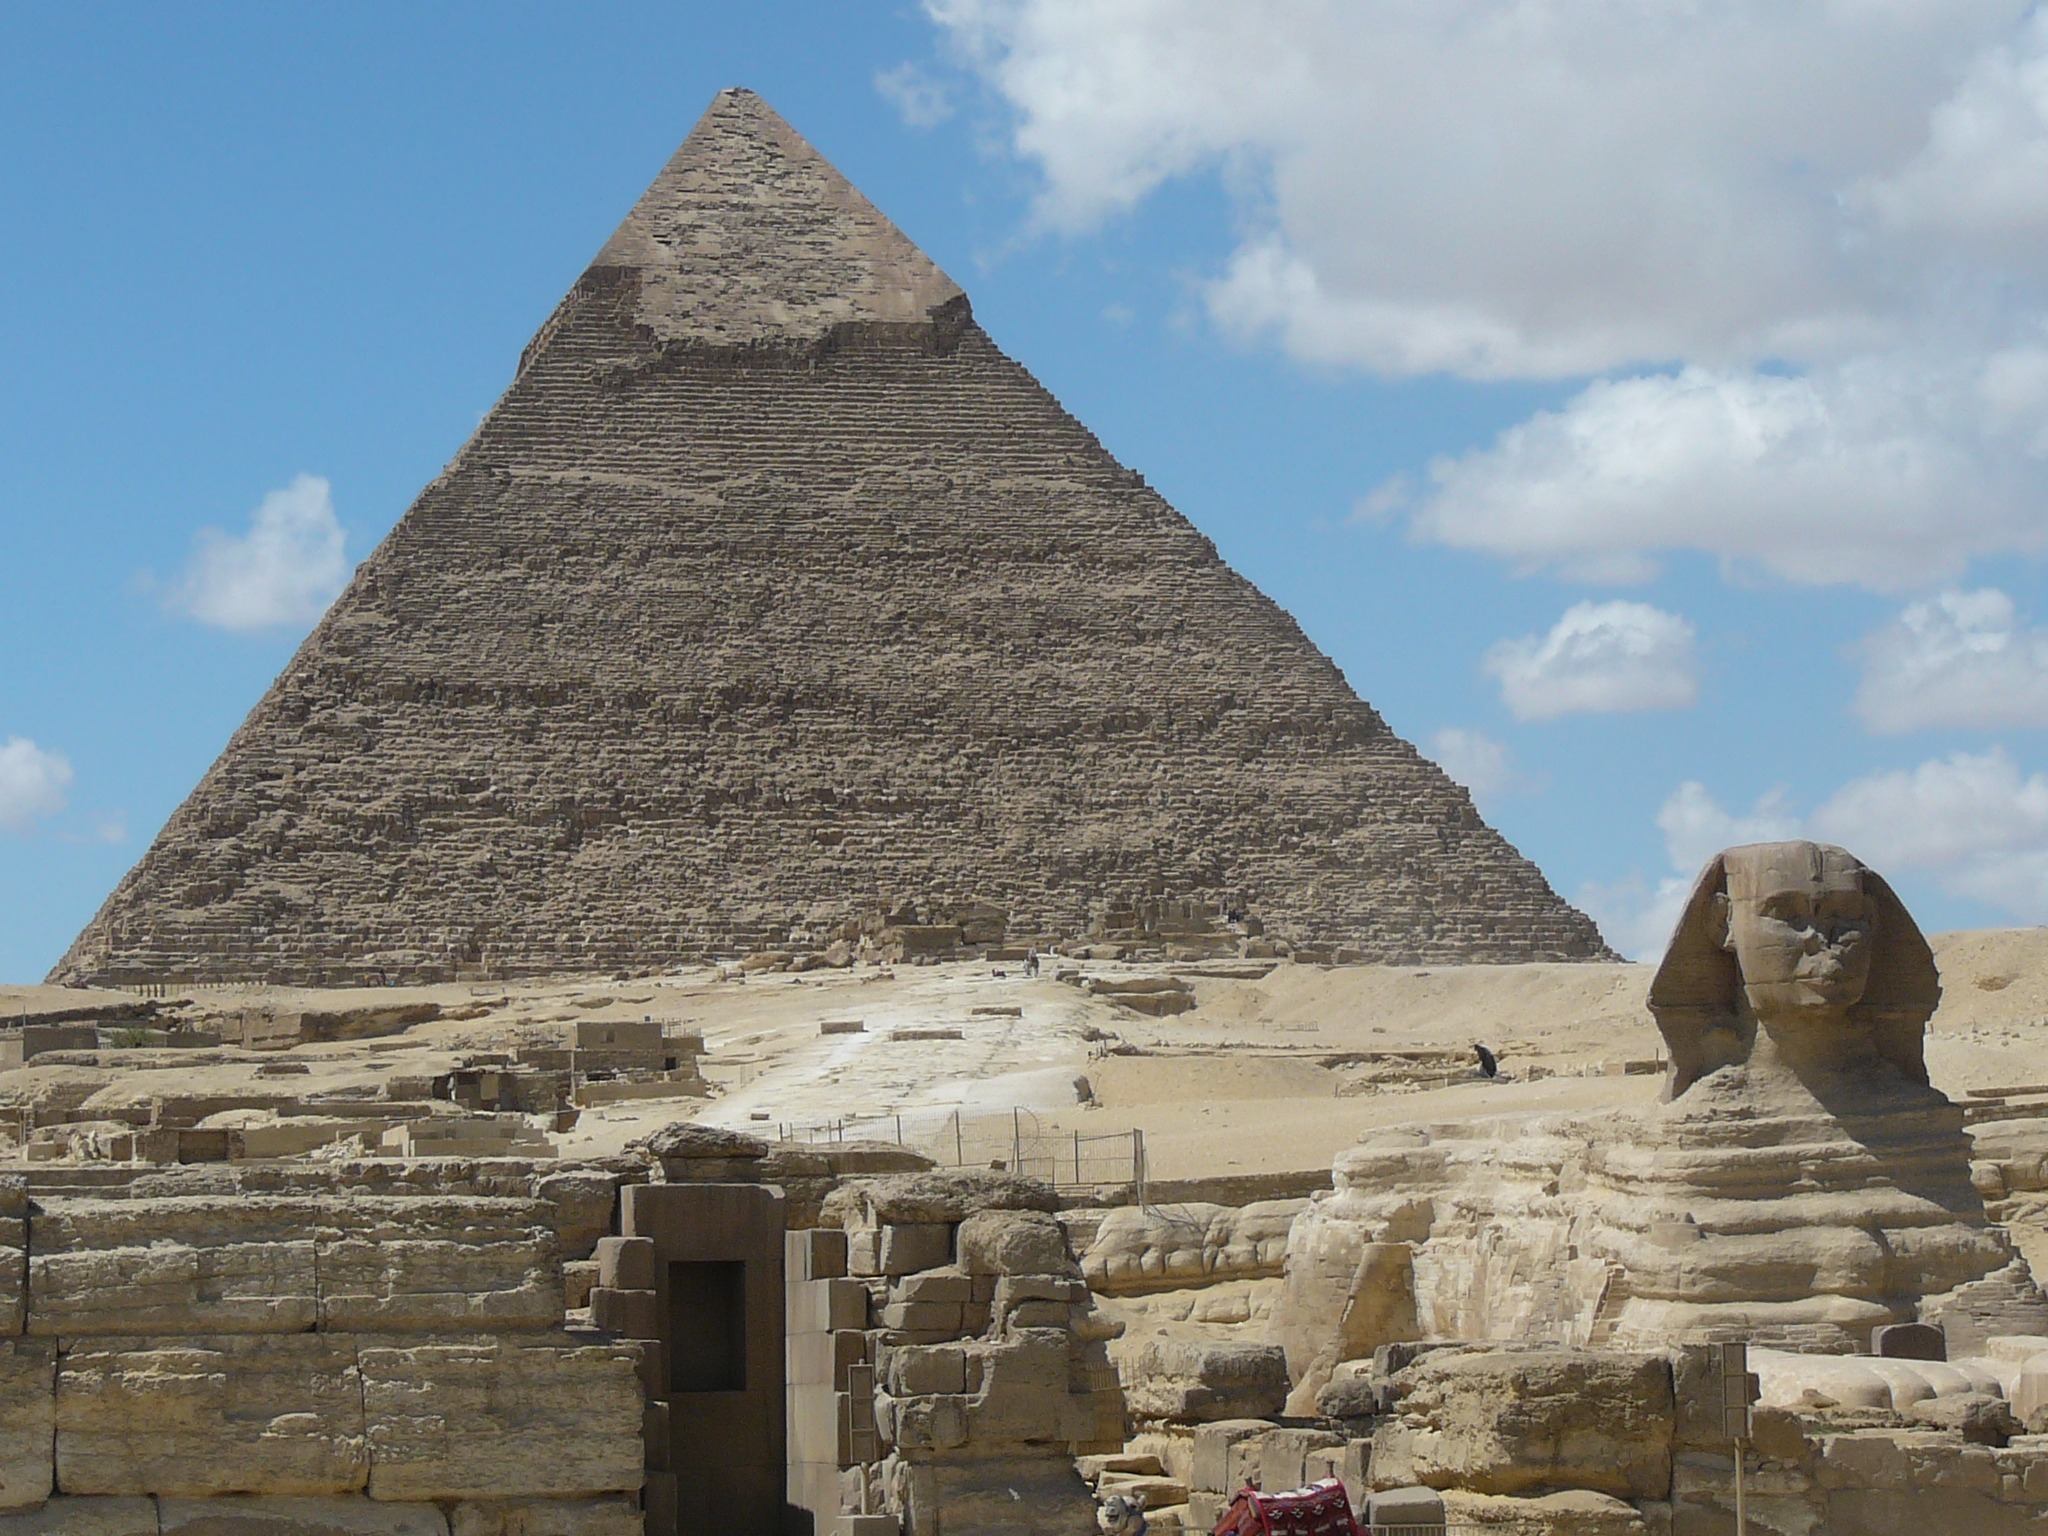
monument, pyramid, ancient, landmark, egypt, temple, badlands, archeology, sphinx, egyptian, cairo, pyramids, archaeological site, unesco world heritage site, historic site, ancient history, maya civilization